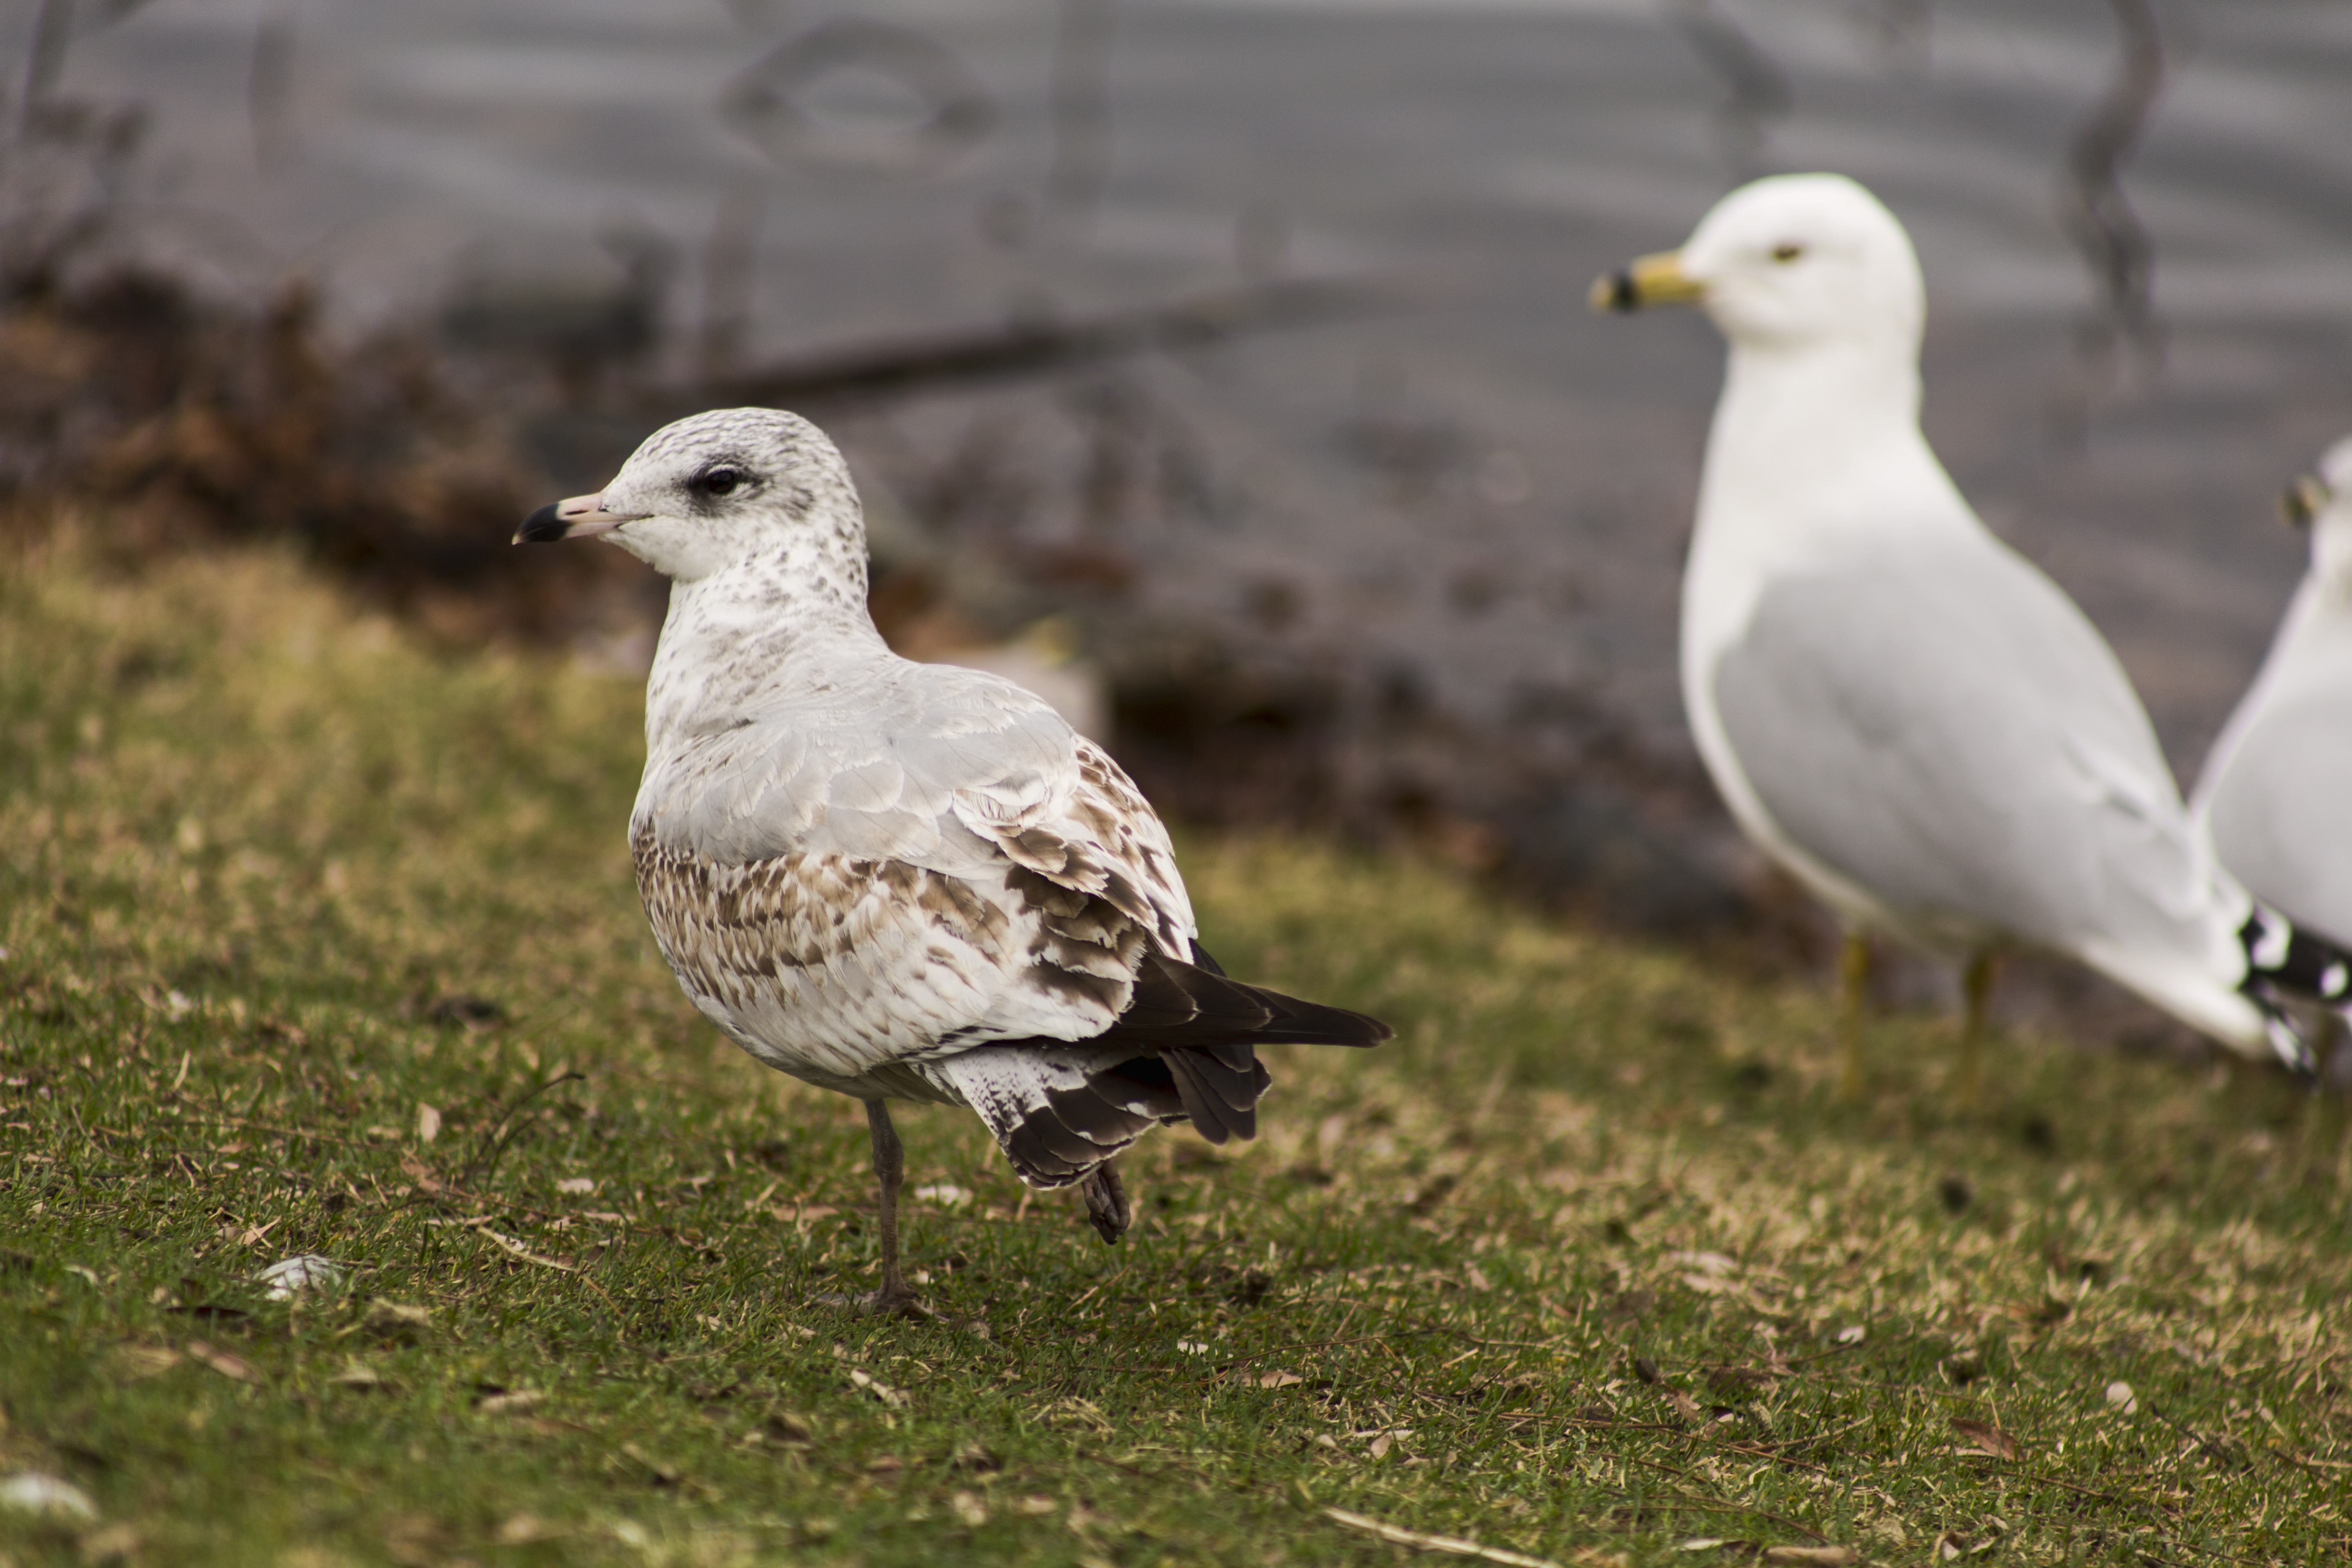
sea, water, nature, bird, animal, seabird, seagull, pond, wildlife, wild, gull, beak, feather, fauna, wings, vertebrate, bill, charadriiformes, european herring gull, pigeons and doves, stock dove